Electricity

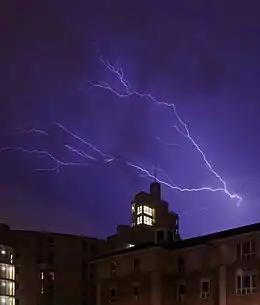
Lightning and urban lighting are forms of electricity

Electricity is the set of physical phenomena associated with the presence and motion of matter possessing an electric charge. Electricity is related to magnetism, both being part of the phenomenon of electromagnetism, as described by Maxwell's equations. Common phenomena are related to electricity, including lightning, static electricity, electric heating, electric discharges and many others.